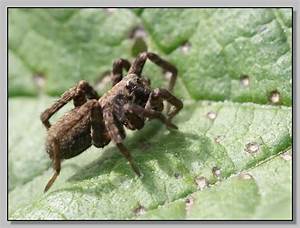
Label: spider